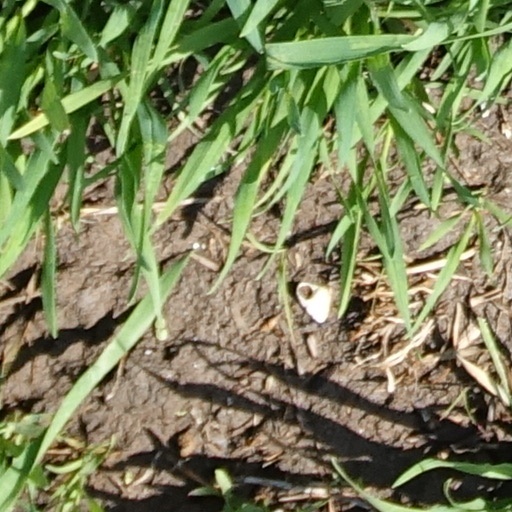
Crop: wheat